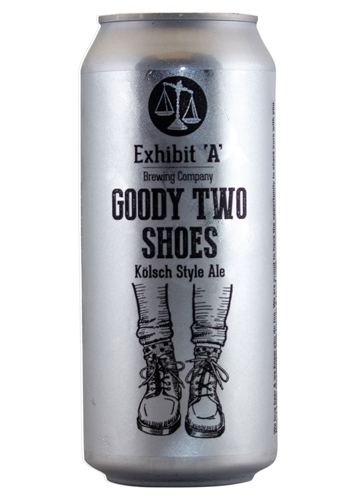
Label: metal